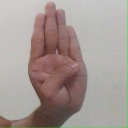
अक्षर: ब